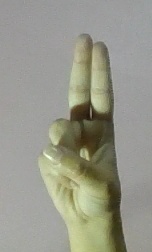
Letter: taa